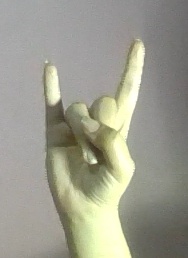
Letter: la